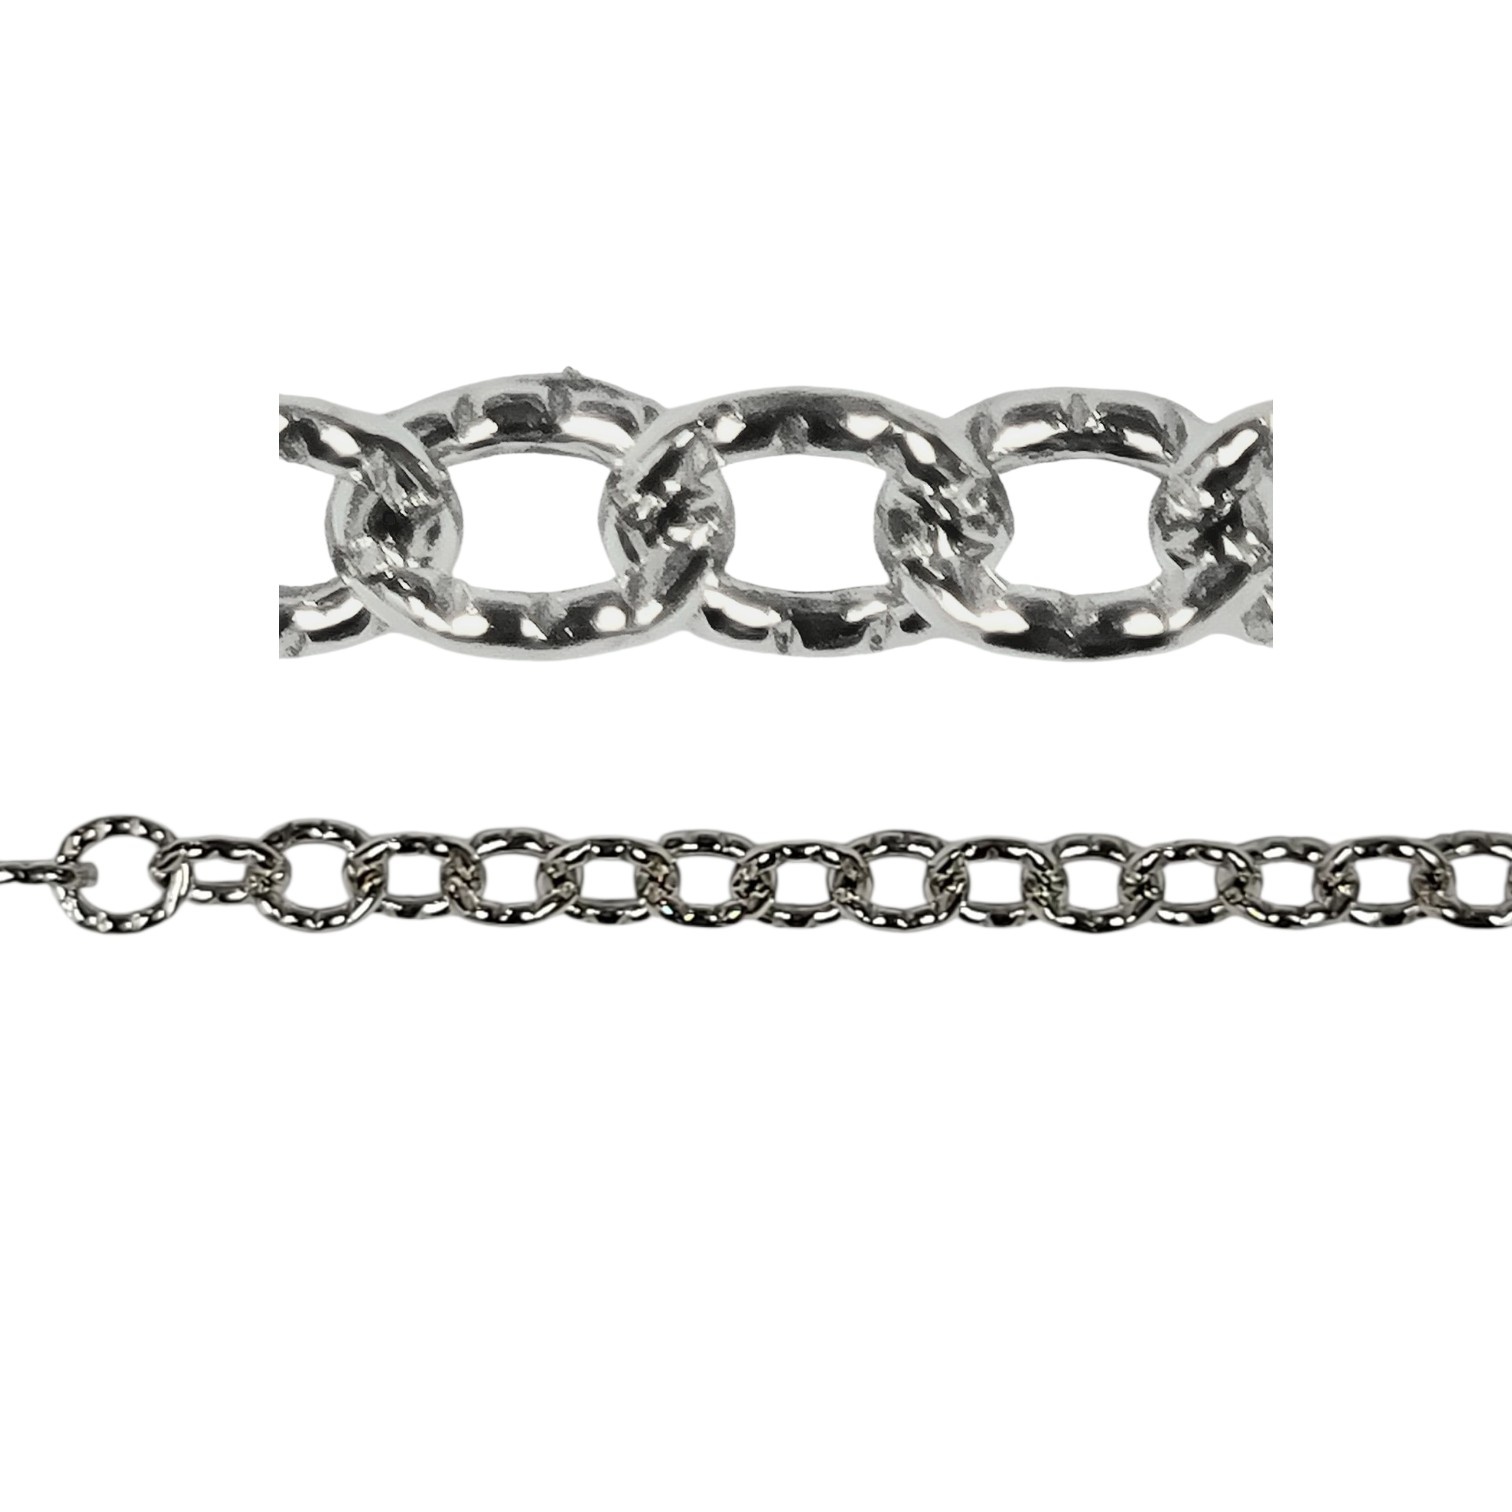
SS Antique Patterned Cable Chain
Brand: Modes Jewelry
Quality: .925 Sterling Silver Plating: Rhodium Size: 3.1mm x 3.8mm Style: Oval Cable with Pattern Quantity: Sold by the foot (12 inches) Origin: USA
Category: Arts & Entertainment > Hobbies & Creative Arts > Arts & Crafts > Art & Crafting Materials > Crafting Fibers > Jewelry & Beading Cord > Chain Rolls